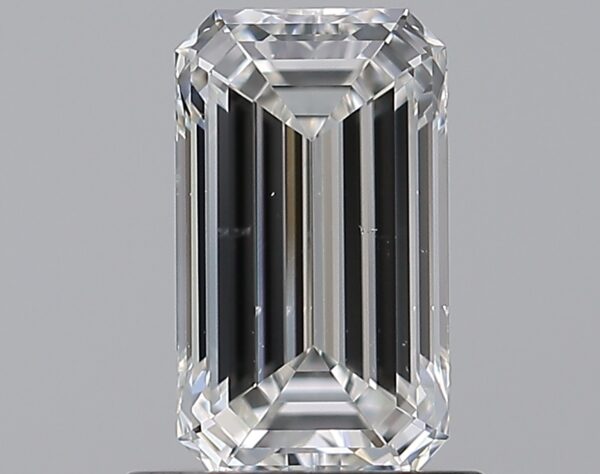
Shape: emerald
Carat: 1.01
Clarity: VS2
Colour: G
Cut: EX
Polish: EX
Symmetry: EX
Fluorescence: N
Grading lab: GIA
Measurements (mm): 7.76 x 4.48 x 2.98